Rough Riders

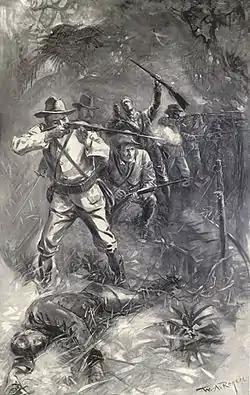
"The Battle of Las Guasimas, June 24 – The heroic stand of the 'Rough Riders'" in "Harper's Pictorial History of the War with Spain".

Within another day of camp being established, men were sent forward into the jungle for reconnaissance purposes, and before too long they returned with news of a Spanish outpost, Las Guasimas. By afternoon, The Rough Riders were given the command to begin marching towards Las Guasimas, to eliminate opposition and secure the area which stood in the path of further military advance. Upon arrival at their relative destination, the men slept through the night in a crude encampment nearby the Spanish outpost they would attack early the next morning. The American side included the 1st U.S. Volunteer Cavalry, under Leonard Wood, the 1st U.S. Regular Cavalry, and the 10th U.S. Regular Cavalry (this consisted of Afro-American soldiers, then called Buffalo soldiers). Supported by artillery, the American forces numbered 964 men, supported by 800 men from Castillo.